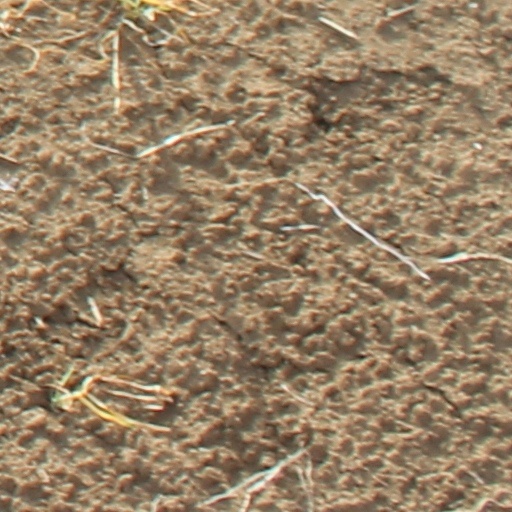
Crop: wheat